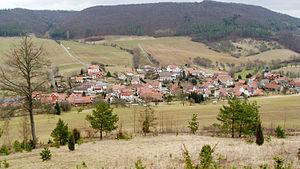
Le village de Fretterode en Thuringe, Allemagne